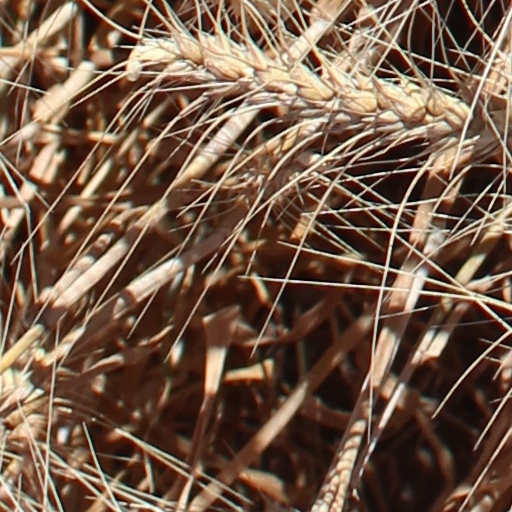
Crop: wheat